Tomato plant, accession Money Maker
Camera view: bottom (45 deg); turntable rotation: 180 degrees
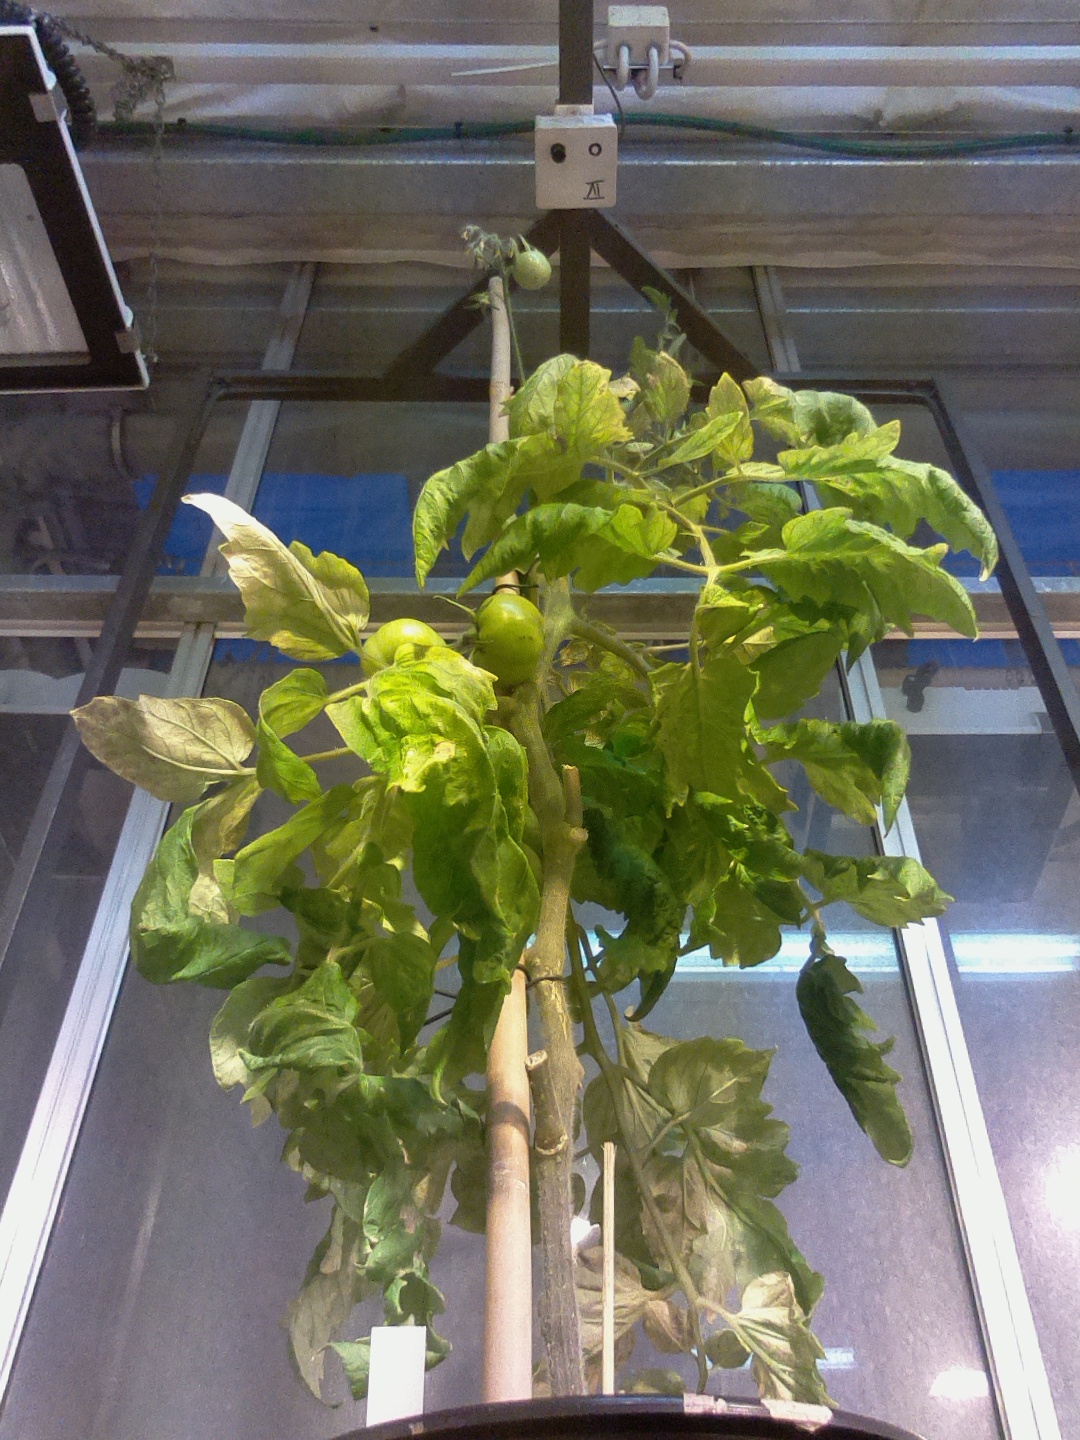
BBCH growth stage 77: 70%-80% of final fruit size